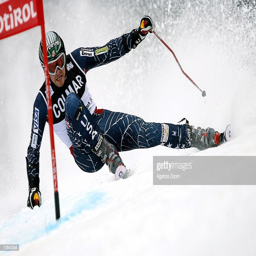
alpine skier competes during giant slalom .